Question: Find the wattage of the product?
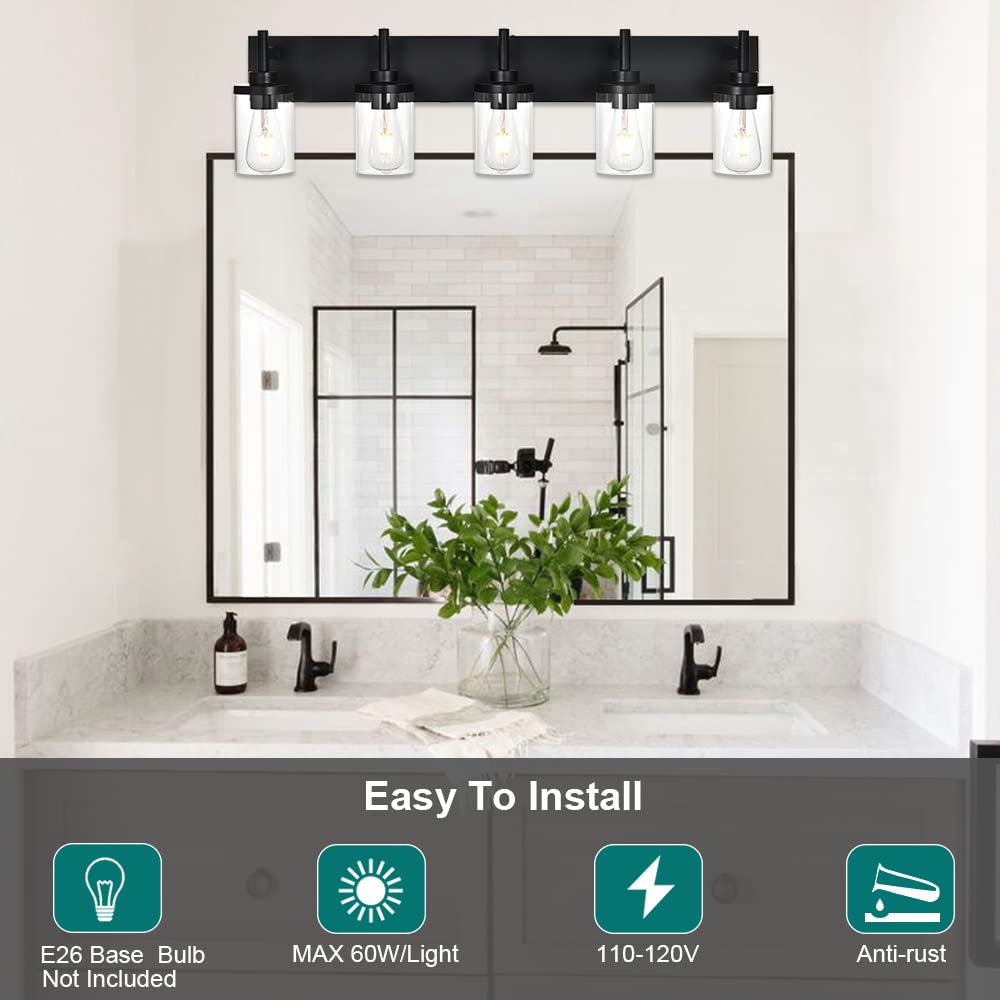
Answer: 60.0 watt